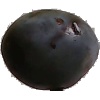
Label: Plum 3